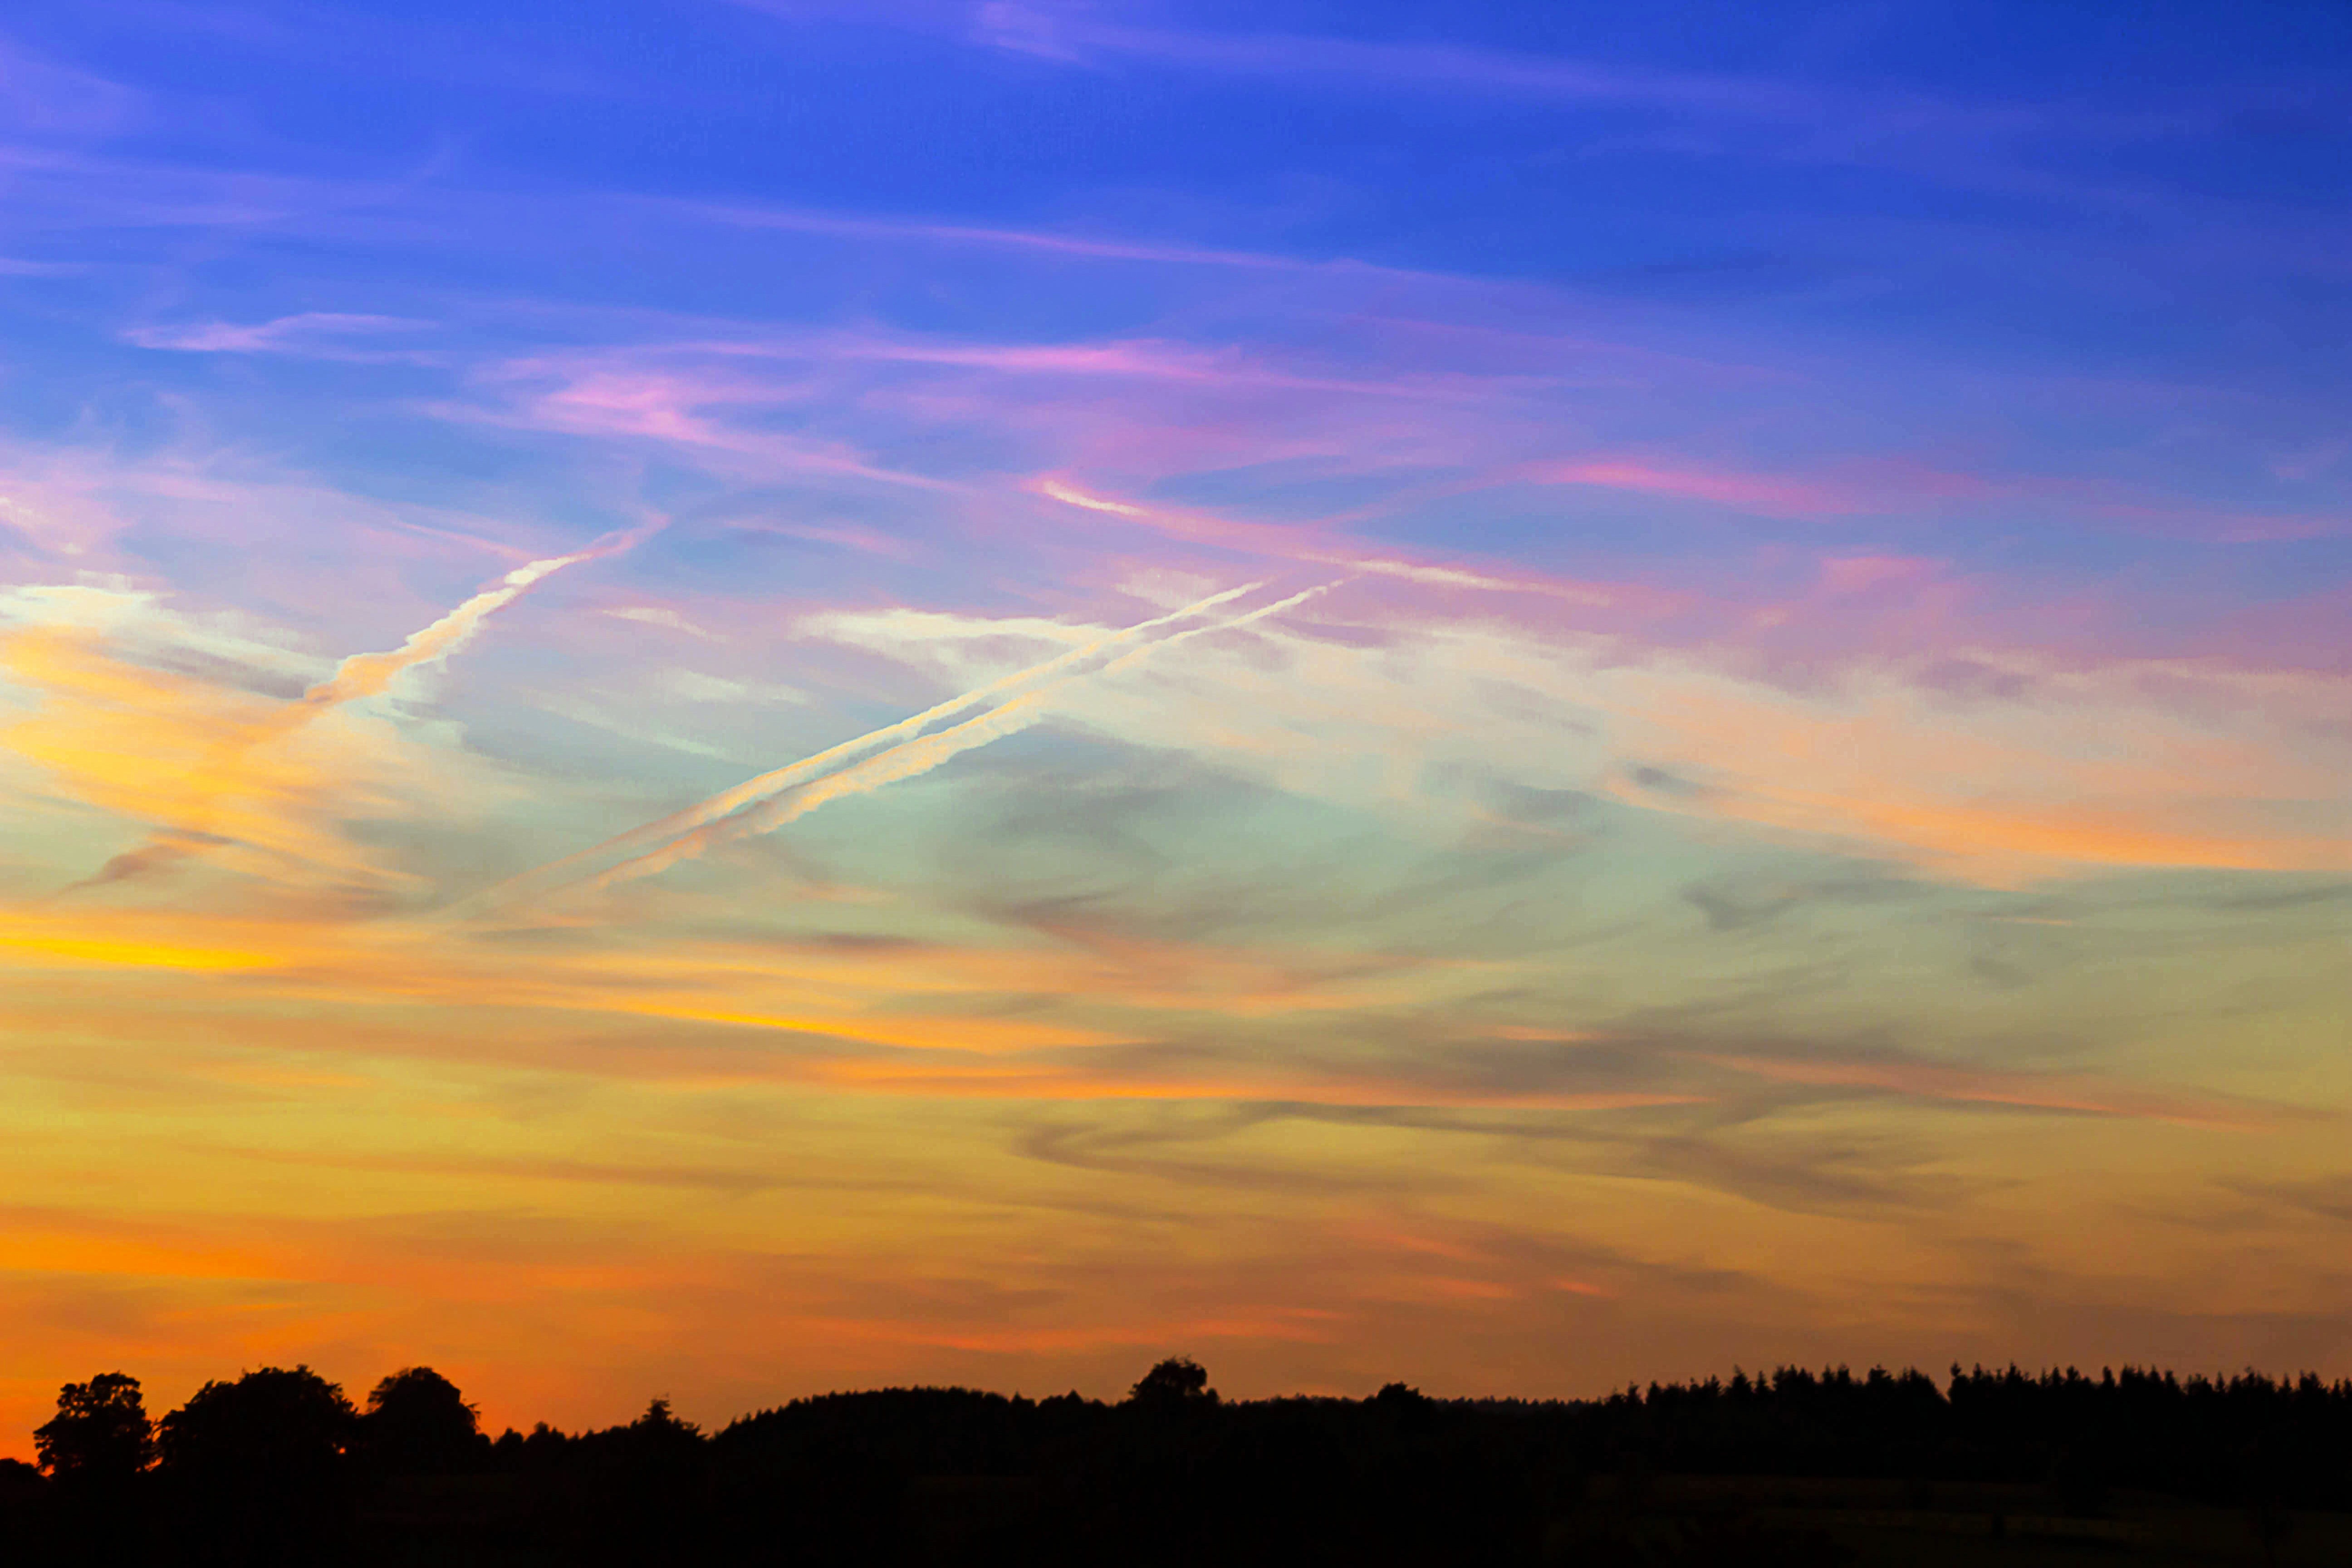
landscape, nature, horizon, cloud, sky, sunrise, sunset, field, prairie, sunlight, morning, dawn, atmosphere, dusk, evening, twilight, romance, plain, farbenspiel, clouds, grassland, mood, abendstimmung, afterglow, evening sky, in the late evening, atmospheric phenomenon, red sky at morning